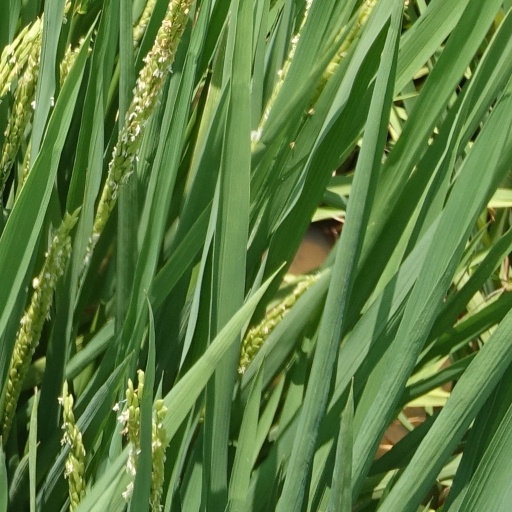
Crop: rice